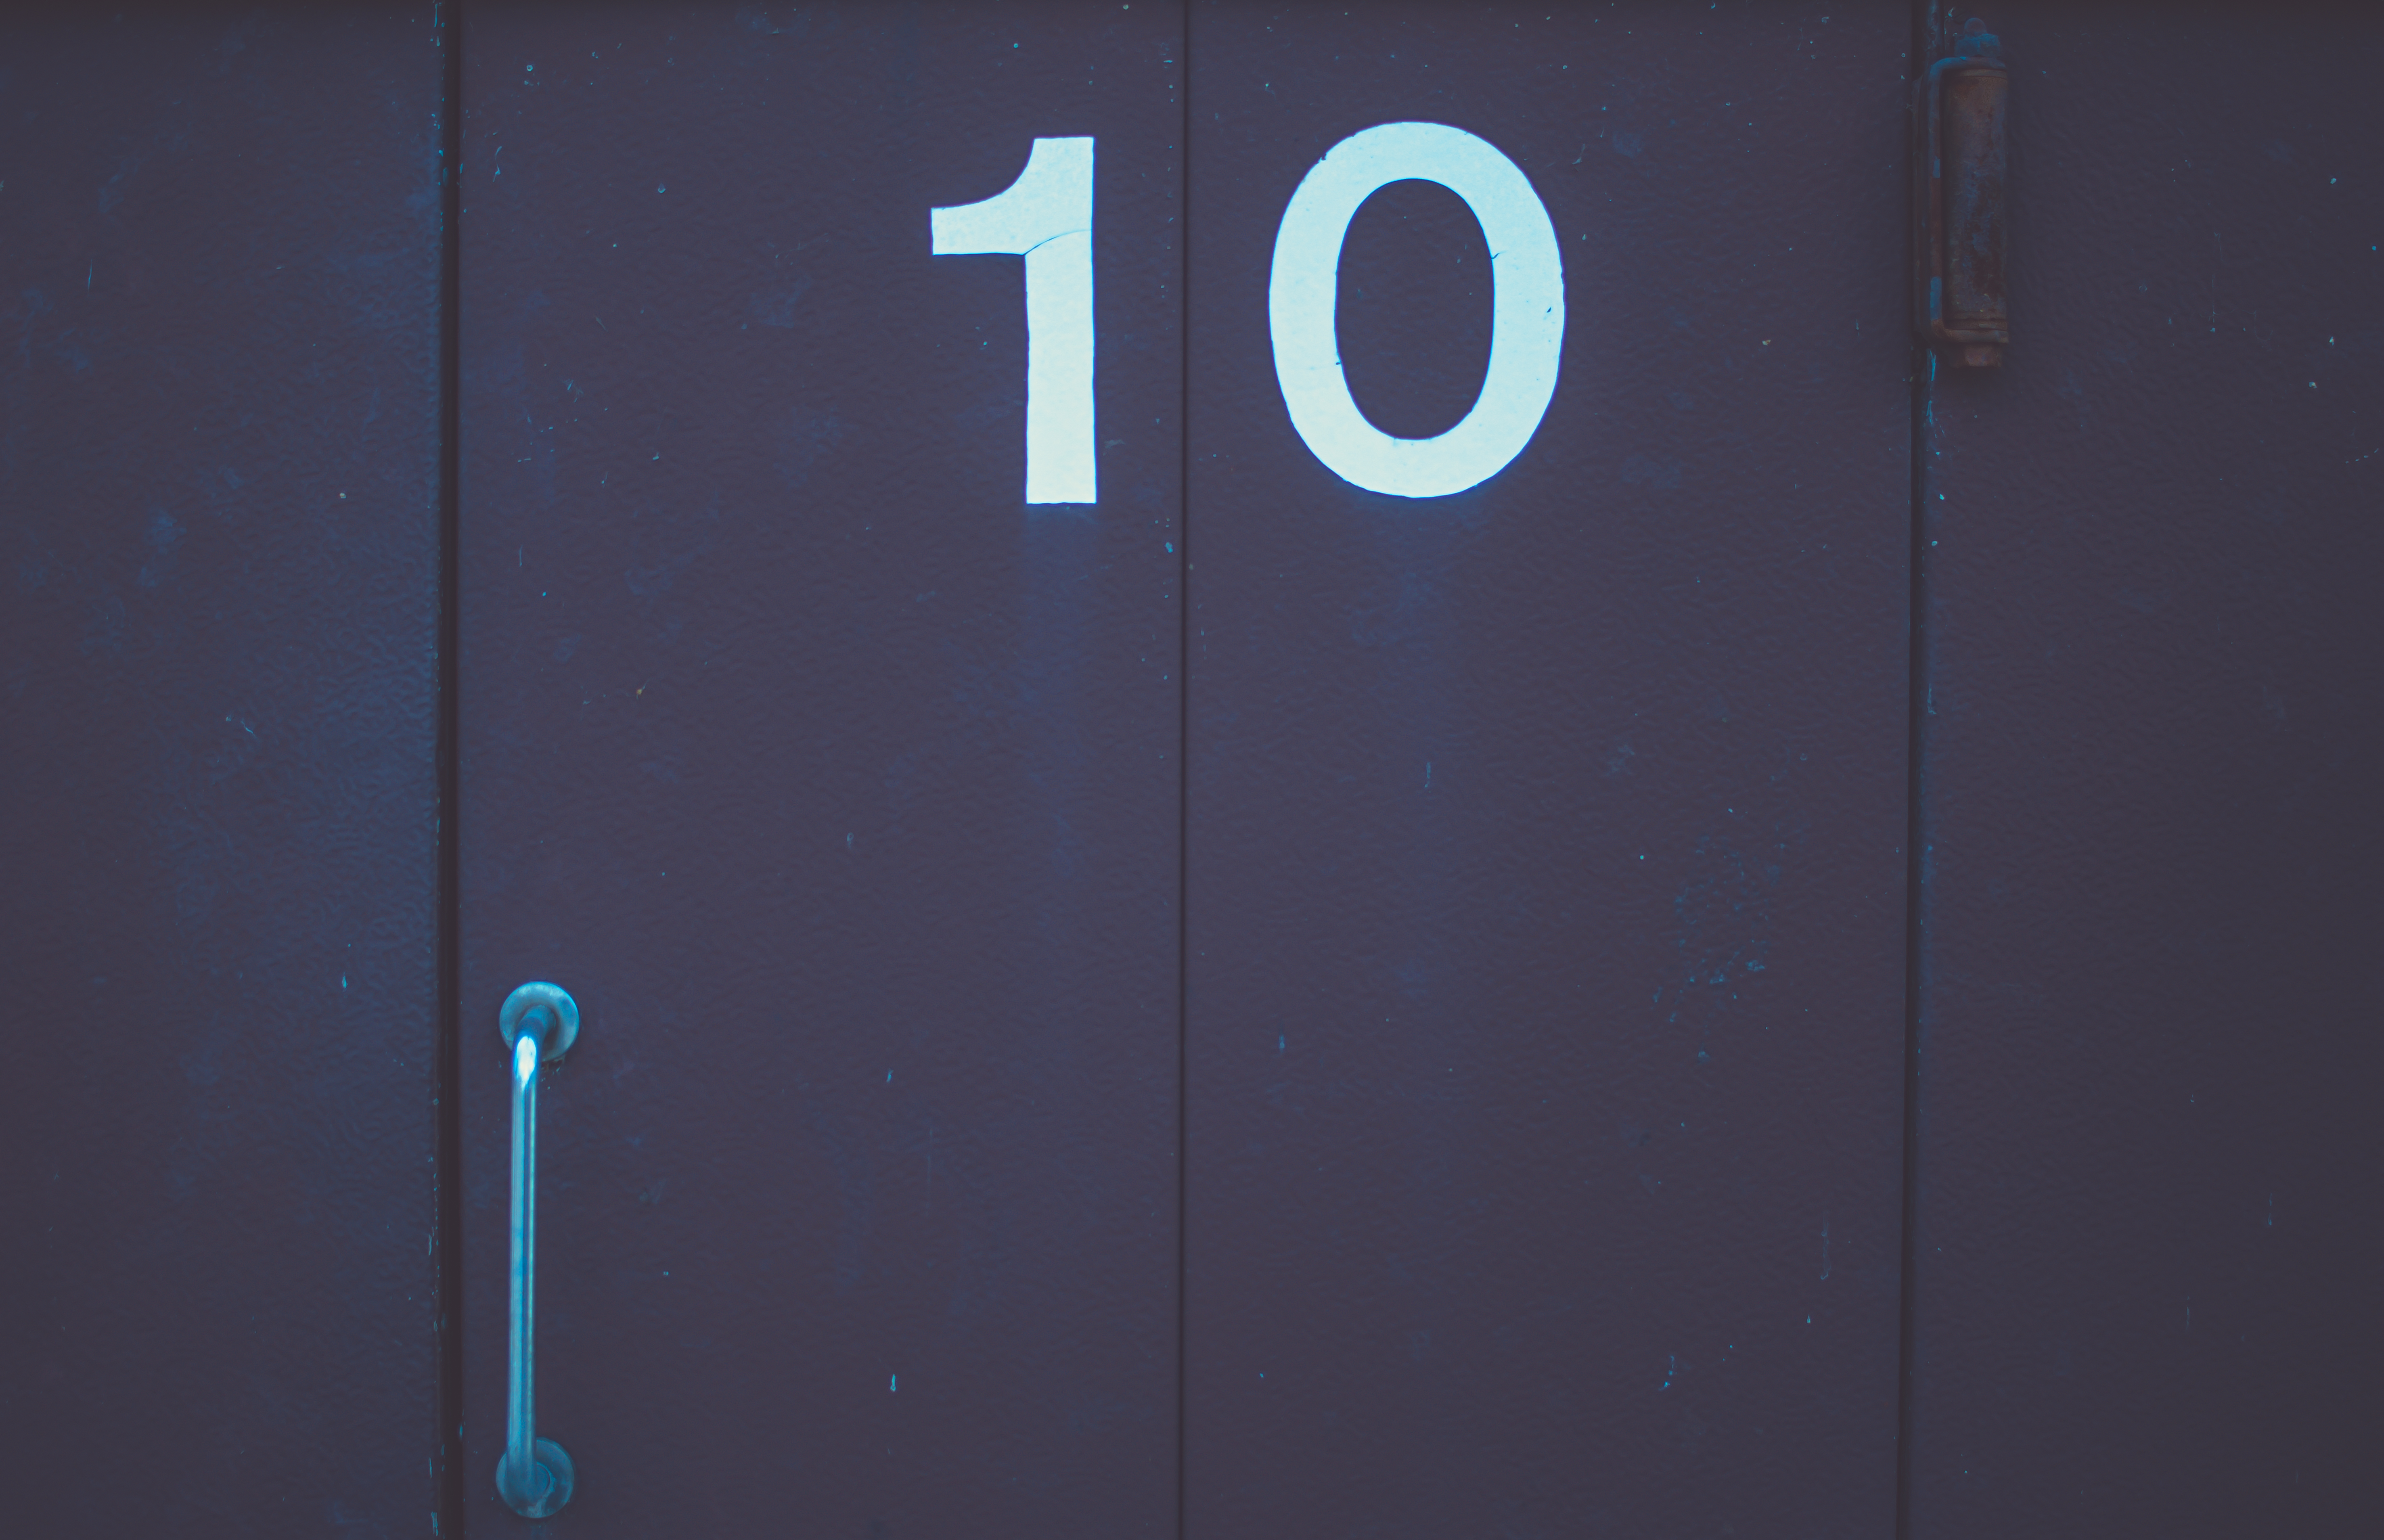
number, line, color, blue, furniture, door, handle, finland, helsinki, hinge, shape, ten, number10, no10